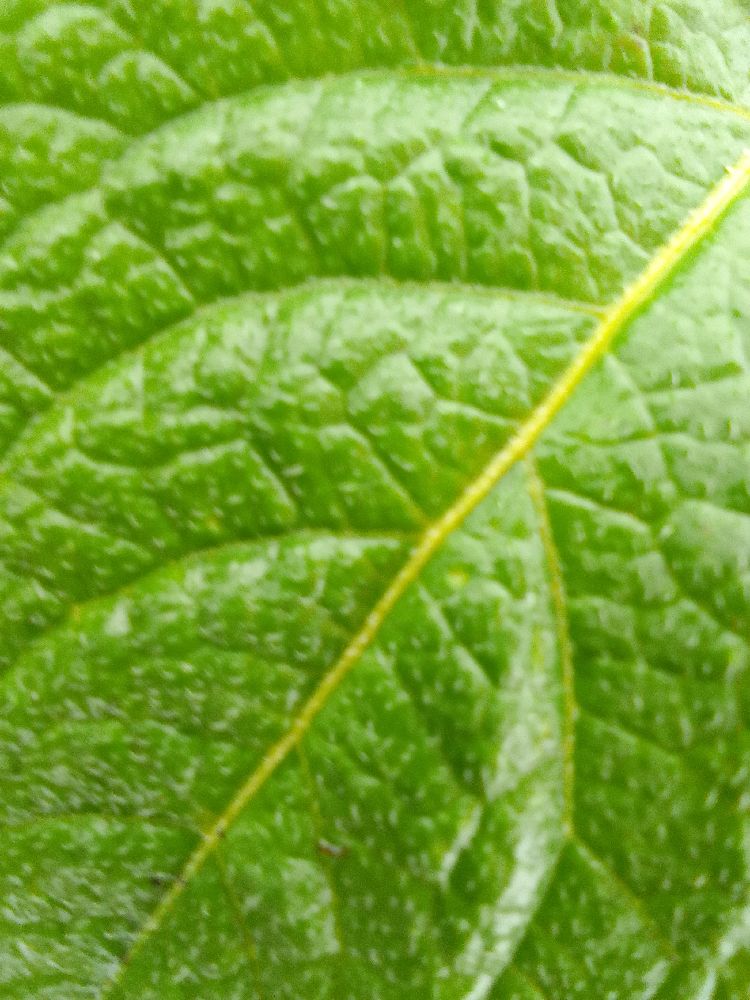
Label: Healthy